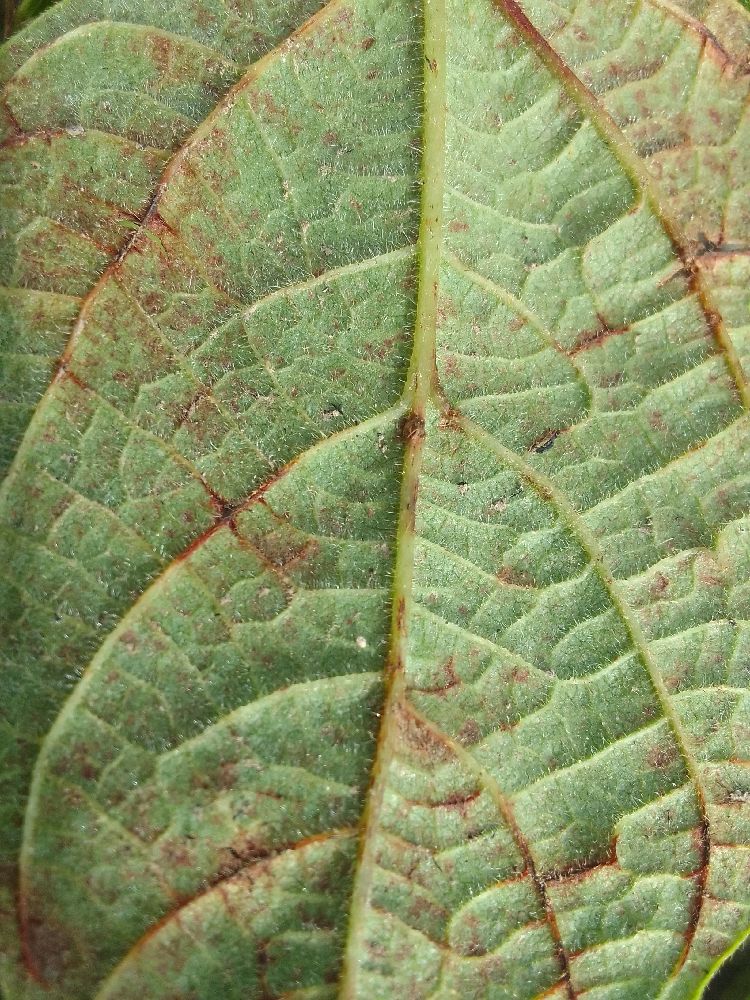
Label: anthracnose